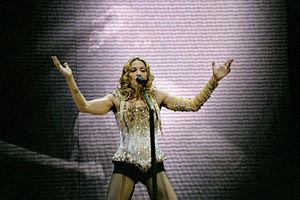
Le Re-Invention Tour est la sixième tournée de Madonna, faisant la promotion de son neuvième album studio American Life. La tournée est passée par l'Amérique du Nord et l'Europe, a débuté le 24 mai 2004 à Los Angeles et s'est terminée le 14 septembre 2004 à Lisbonne. Madonna a été inspirée par les clichés du X-STaTIC PRo=CeSS, réalisés par le photographe Steven Klein et dans lesquels elle apparaît.